Imperial Airways

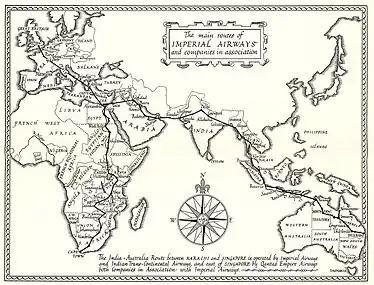
April 1935 map showing Imperial Airways'Air routes between England, India, Australia and South Africa

Between 16 November 1925 and 13 March 1926, Alan Cobham made an Imperial Airways' route survey flight from the UK to Cape Town and back in the Armstrong Siddeley Jaguar–powered de Havilland DH.50J floatplane "G-EBFO". The outward route was London–Paris–Marseille–Pisa–Taranto–Athens–Sollum–Cairo–Luxor–Aswan–Wadi Halfa–Atbara–Khartoum–Malakal–Mongalla–Jinja–Kisumu–Tabora–Abercorn–Ndola–Broken Hill–Livingstone–Bulawayo–Pretoria–Johannesburg–Kimberley–Bloemfontein–Cape Town. On his return Cobham was awarded the Air Force Cross for his services to aviation.